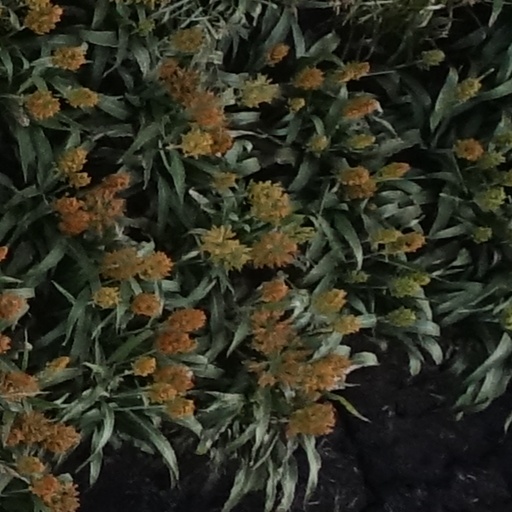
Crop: sorghum